Senza sangue

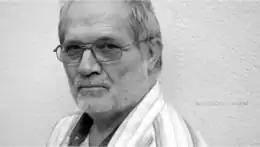
The composer

Senza sangue (Without blood) is a one act opera and the fourth opera composed by Péter Eötvös. The opera's libretto was written by Mari Mezei, and is sung in Italian. It is based on the second part of the 2002 novel of by Alessandro Baricco and is intended to be performed jointly with Béla Bartók's one-act "Bluebeard's Castle". The concert première was given by the New York Philharmonic conducted by Alan Gilbert on 1 May 2015 at the Kölner Philharmonie. The stage premiere was on 15 May 2016 at the Festival d'Avignon. Anne Sofie von Otter, who sang in the work's première, said: "The piece is not at all easy for the two singers... [It's] hard to find the pitch; you have to work it into the voice, unless of course you happen to have perfect pitch, which I don't."